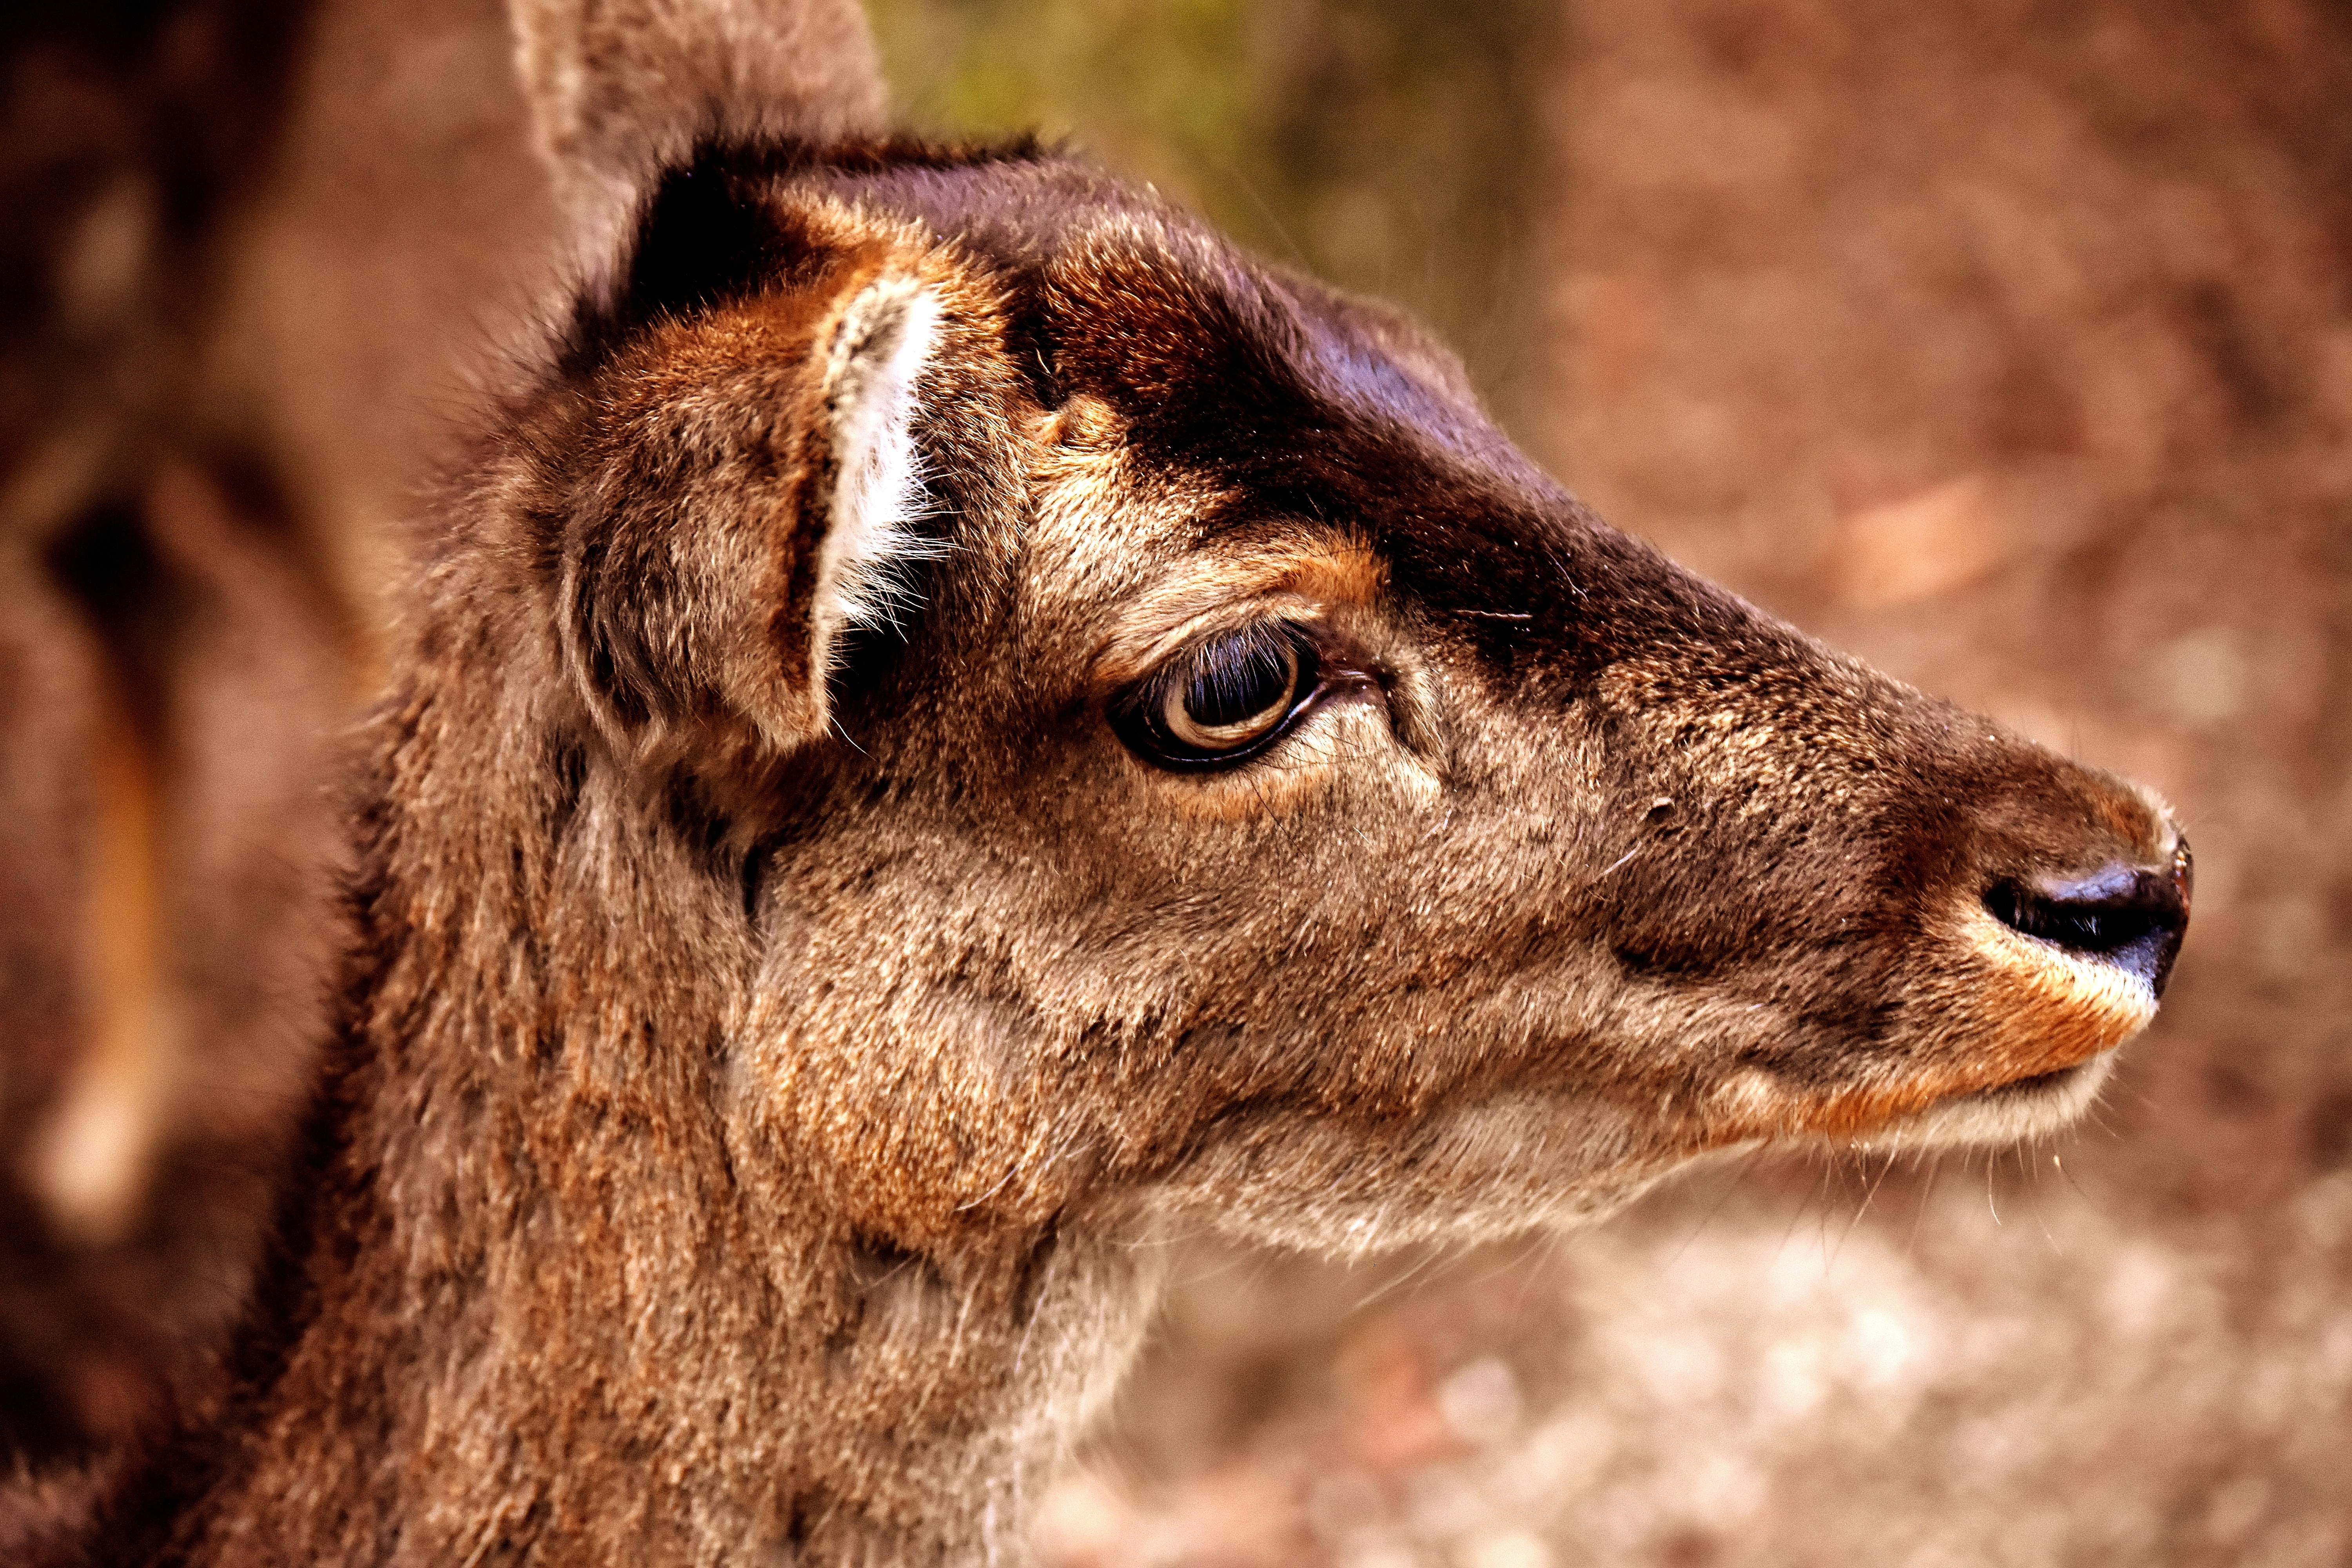
nature, forest, animal, wildlife, wild, horn, sheep, mammal, fauna, close up, goats, vertebrate, roe deer, wildlife park